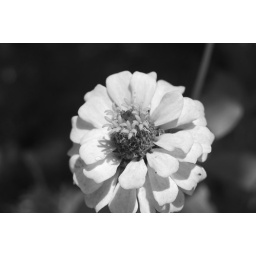
zoom flower in garden, black and white, Point E, Dakar